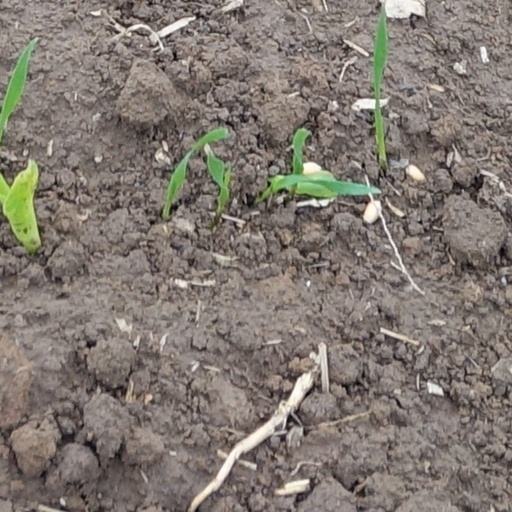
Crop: wheat